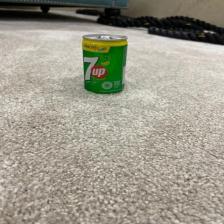
Label: cans